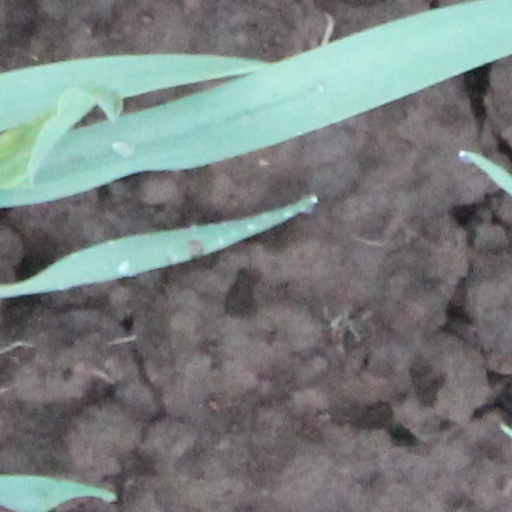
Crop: wheat